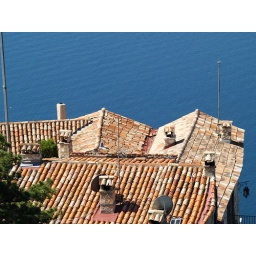
The red over blue